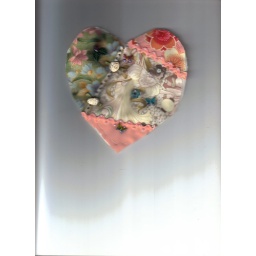
the middle piece is gorgeous fairy lady--the glass butterflies made it sit high under the scanner and blurrred it